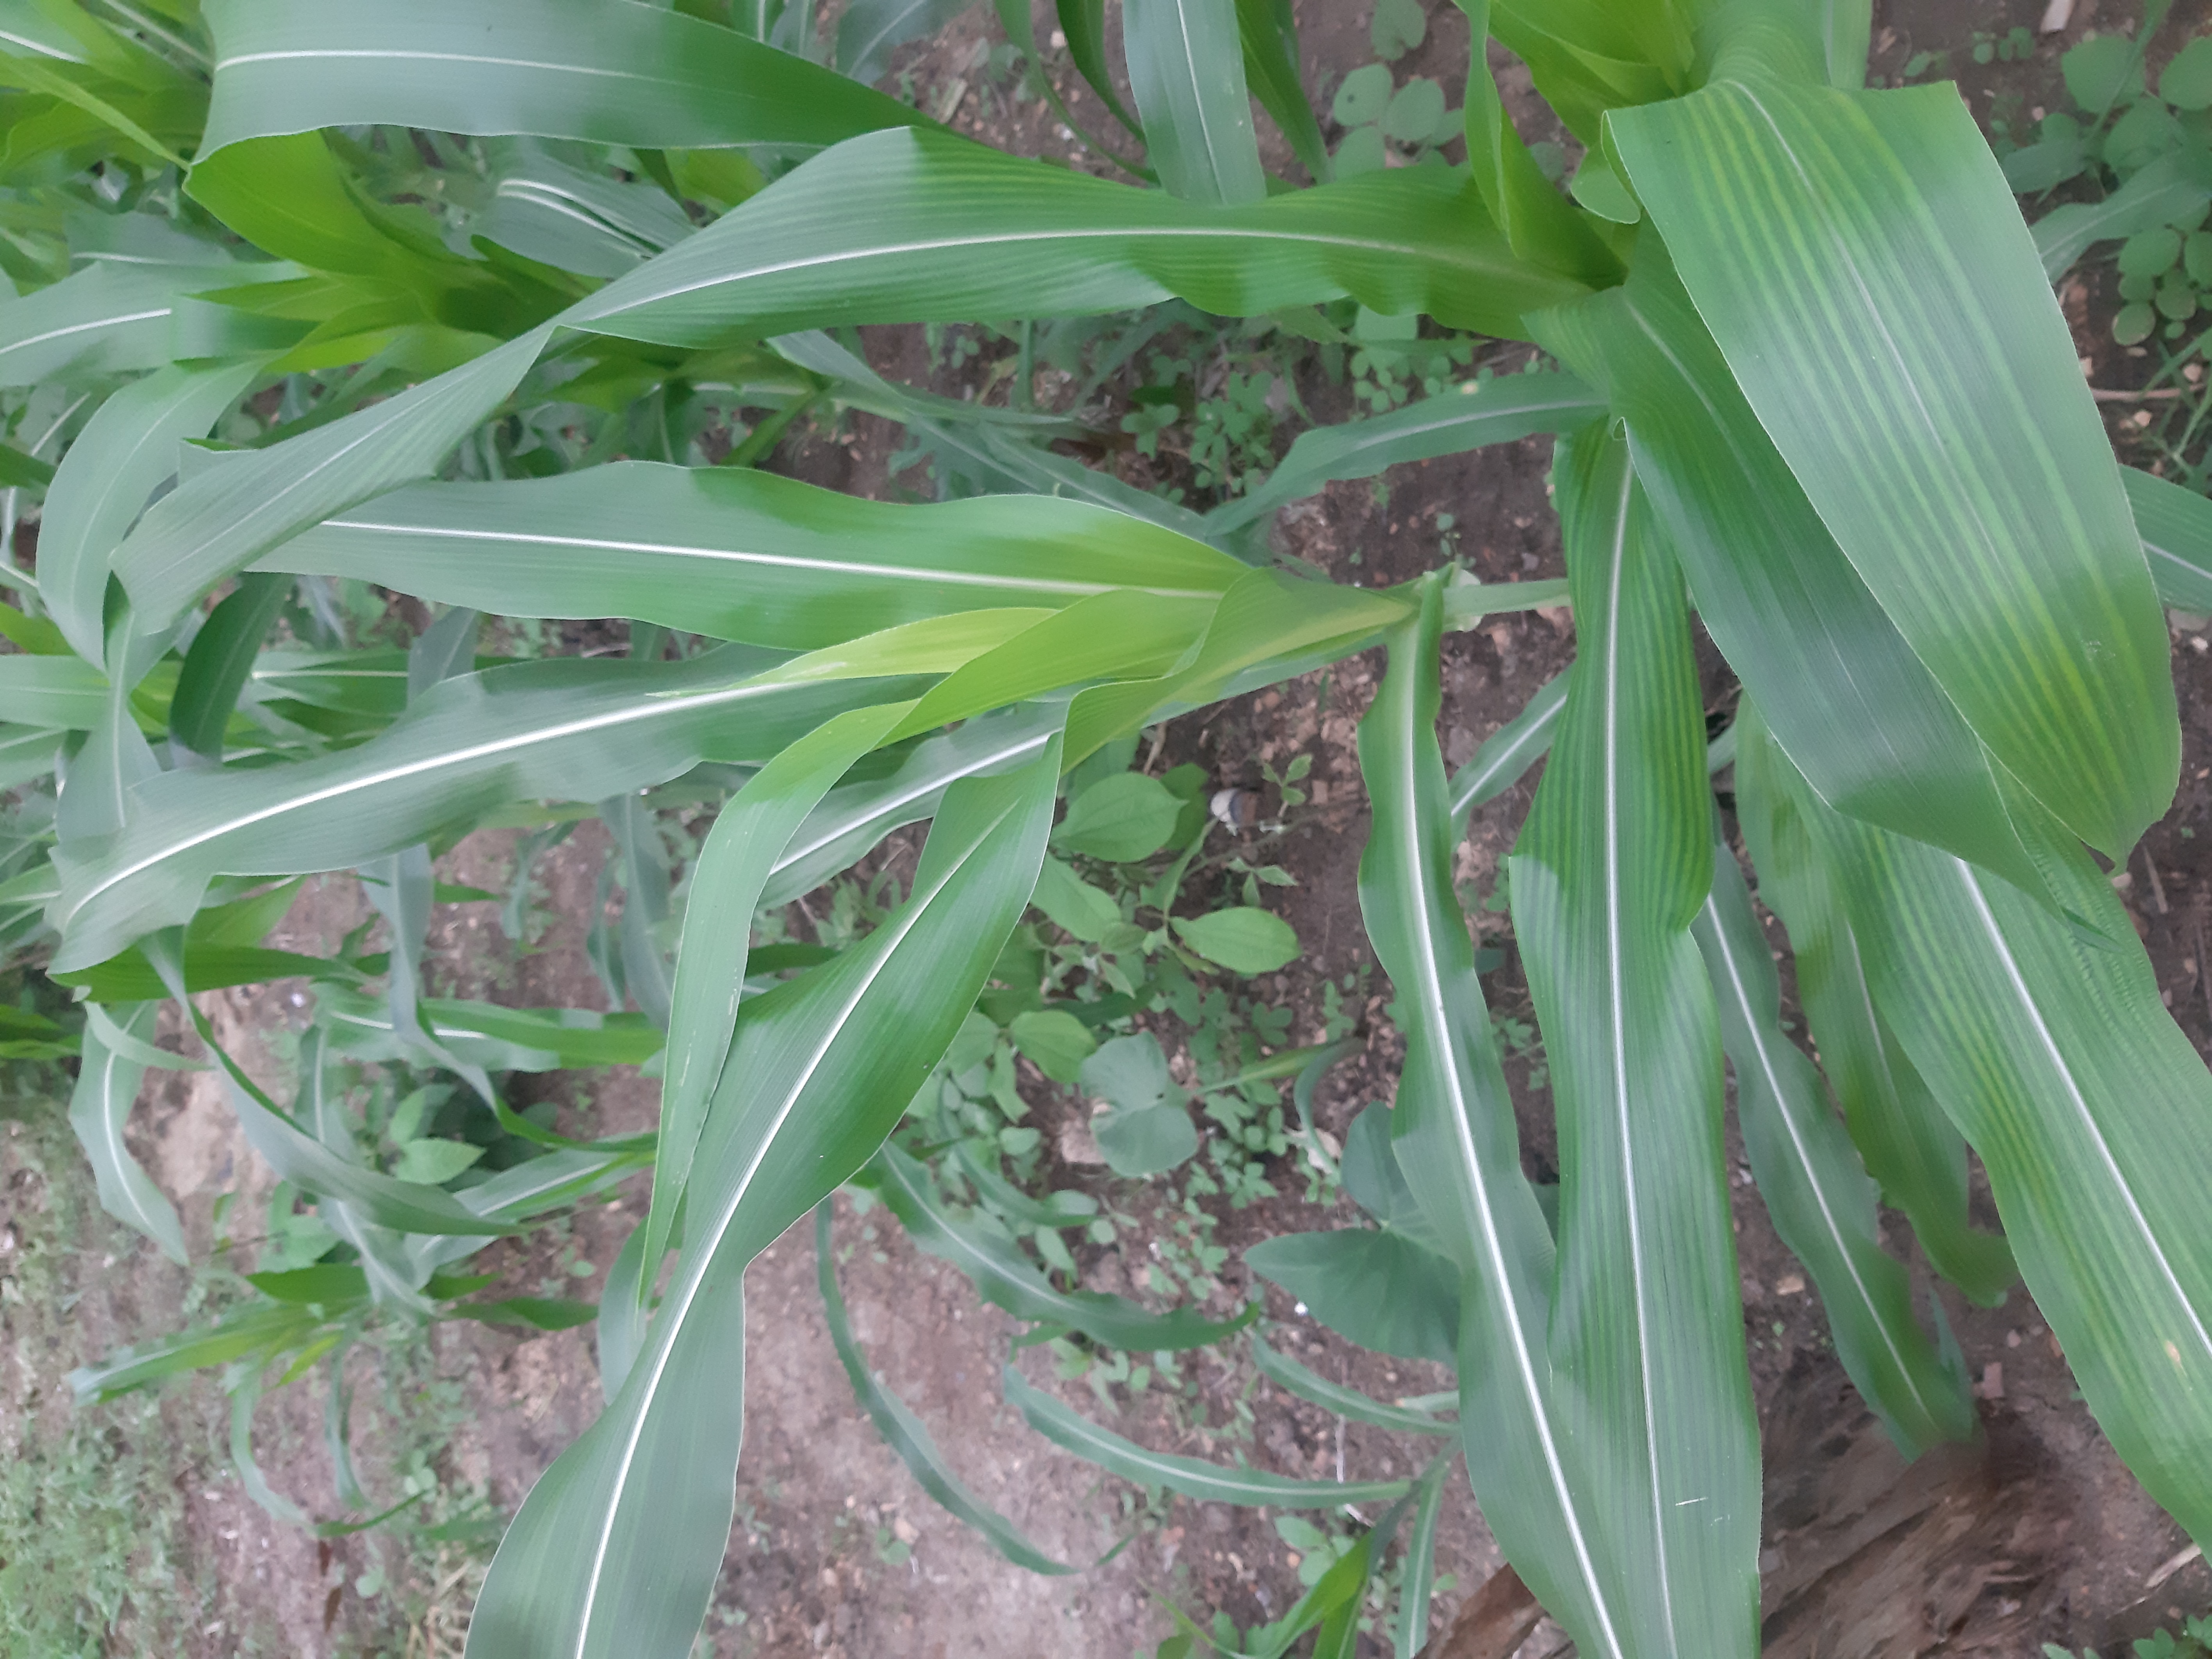
Label: spodoptera_frugiperda